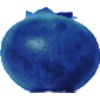
Label: Huckleberry 1